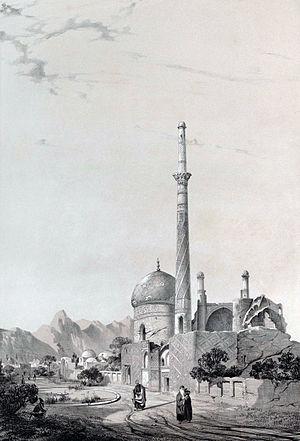
Mosquée Baba-Souctah, Ispahan
Le minaret Bâgh-é-Qouch-Khâneh ou minaret de la Fauconnerie, encore appelé Manâr-é-Touqtchi en raison de la proximité de la porte du même nom, est un minaret d'Ispahan, en Iran. Il est tout ce qui reste aujourd'hui de la Masdjed-é-Bâbâ Sokhteh, une mosquée « qui s'élevait en pleins champs à la lisière nord d'Ispahan ». Selon Wilfrid Blunt, « les délicates briques émaillées suggèrent une œuvre timouride datant des années 1400 ».